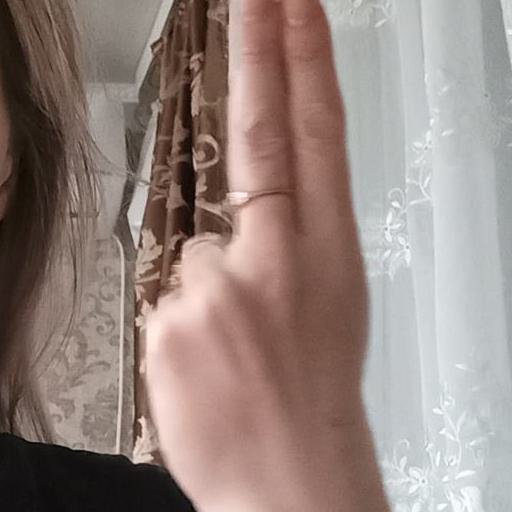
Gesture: two_up_inverted